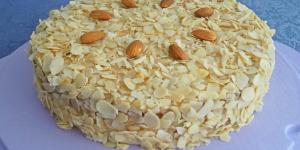
tarta de almendras y crema pastelera sin gluten sin lactosa y sin azucar